Crystalline sponges

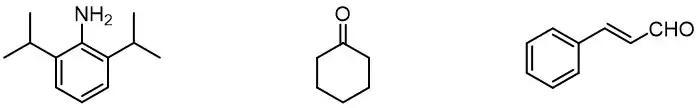
Structure of diisopropylaniline and cyclohexanone and cinnamaldehyde

Some of the structures of liquid natural products which are difficult to differentiate by NMR spectroscopy can be easily characterized by crystalline sponges techniques. Elatenyne is a liquid molecule isolated from "Laurencia elata", marine red algae. Due to its pseudo-"C" symmetry, the difference of NMR spectrum between elatenyne and its stereoisomer is hard to differentiate. However, with the crystalline sponges, the Fujita group easily elucidated the chirality in the elatenyne.